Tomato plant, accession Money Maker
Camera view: horizontal (90 deg, fisheye); turntable rotation: 60 degrees
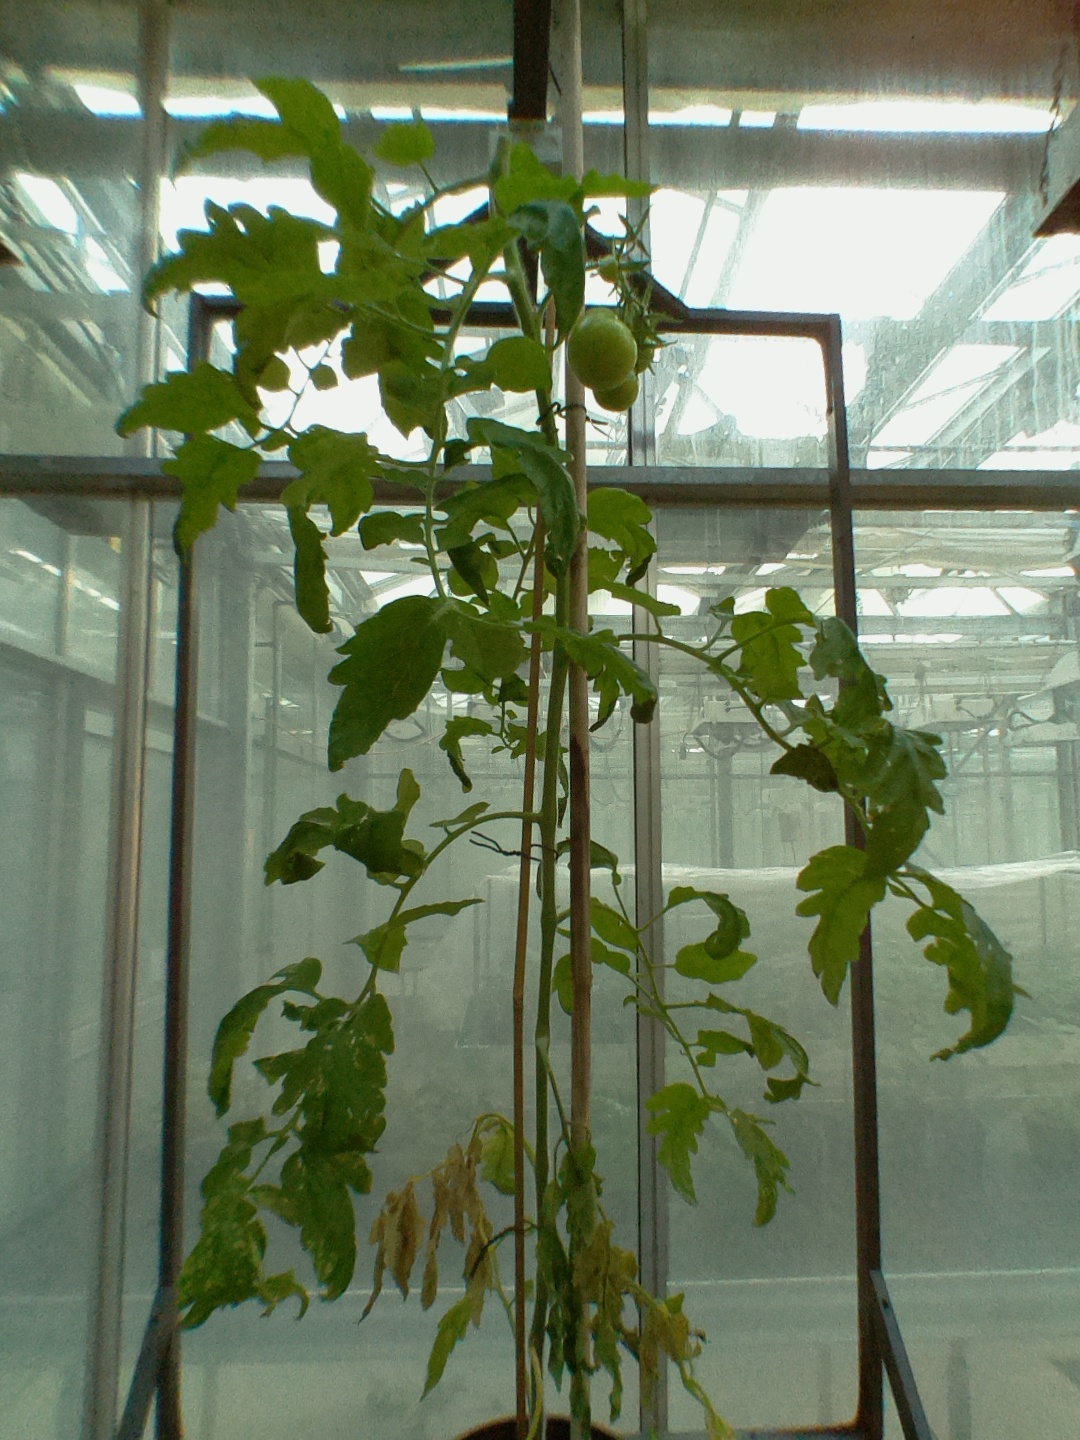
BBCH growth stage 73: 30%-40% of final fruit size